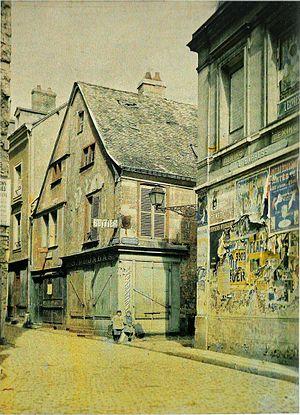
Reims rue des Deux Anges début 1917, autochrome de la Première Guerre mondiale, elle fut détruite pour laisser la place au Cours Langlet.